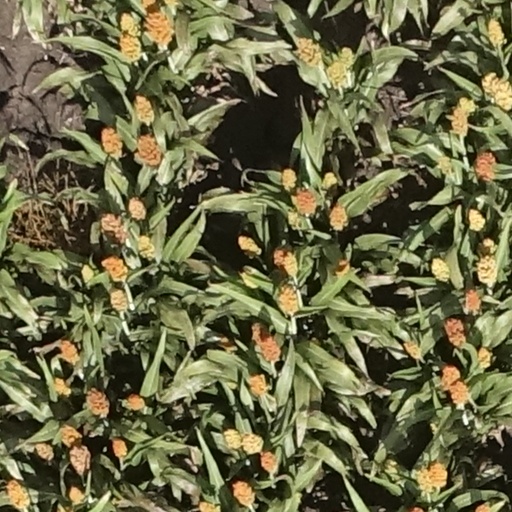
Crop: sorghum